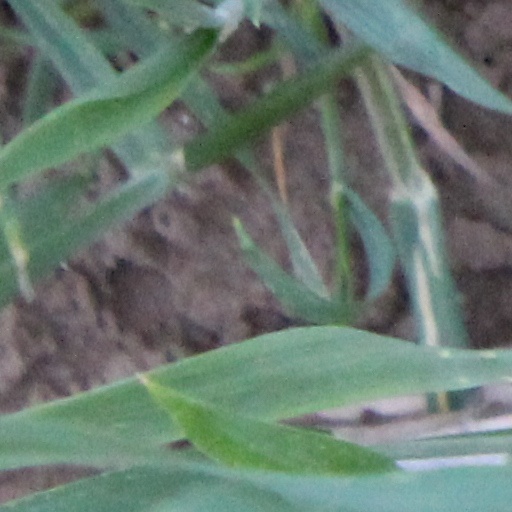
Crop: wheat